Mackerel

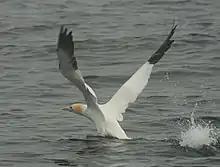
Gannets and other seabirds fuel themselves with mackerel

Most mackerel belong to the family Scombridae, which also includes tuna and bonito. Generally, mackerel are much smaller and slimmer than tuna, though in other respects, they share many common characteristics. Their scales, if present at all, are extremely small. Like tuna and bonito, mackerel are voracious feeders, and are swift and manoeuvrable swimmers, able to streamline themselves by retracting their fins into grooves on their bodies. Like other scombroids, they lack a swim bladder, and their bodies are cylindrical with numerous finlets on the dorsal and ventral sides behind the dorsal and anal fins, but unlike the deep-bodied tuna, they are slim.